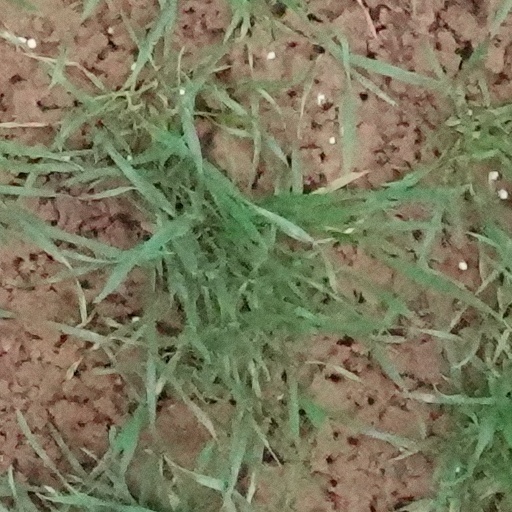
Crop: wheat